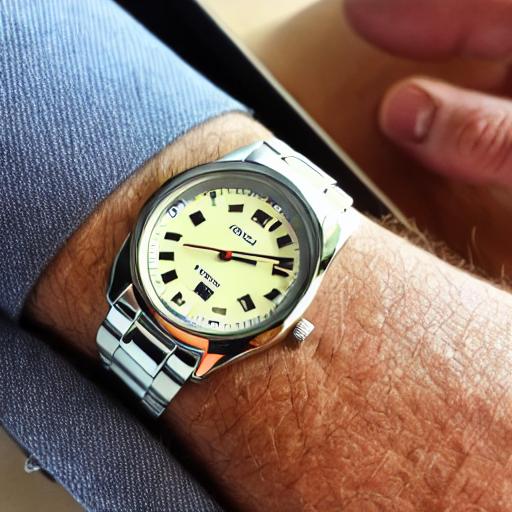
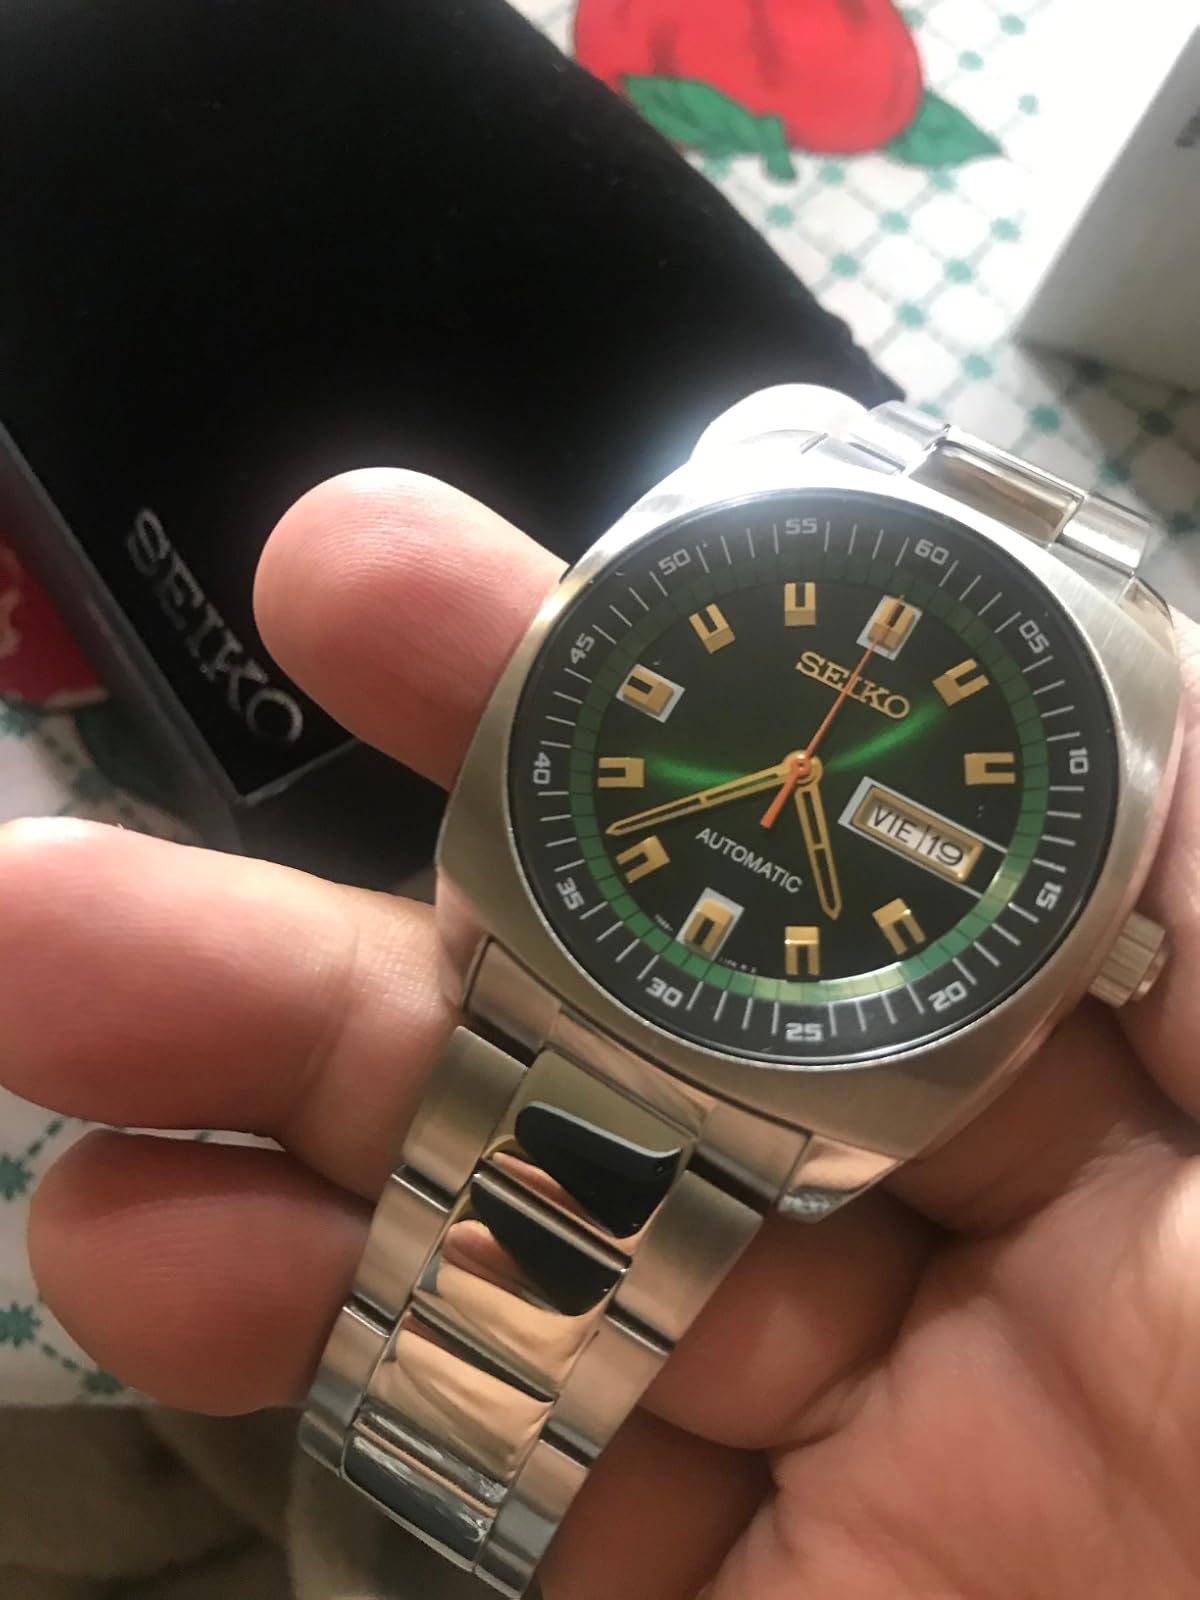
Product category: accessories_watch
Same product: no